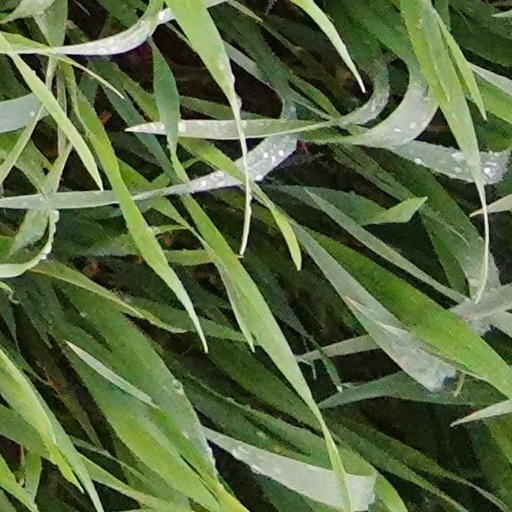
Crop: wheat